Renault Clio

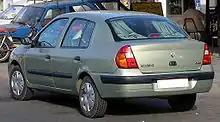
2002 Renault Clio Symbol

In October 2012, a new version of the Clio II, called Clio Mío, was introduced at the São Paulo Motor Show, featuring the brand's new design theme. Intended to be the lowest priced Renault model available in Latin America, it was manufactured in Córdoba, Argentina, and featured additional styling and equipment updates. It kept the dashboard of the pre-facelift version, but with new gauges and optional colour matching inserts.